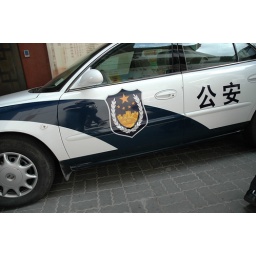
A Chinese police car spotted in Shanghai, China.